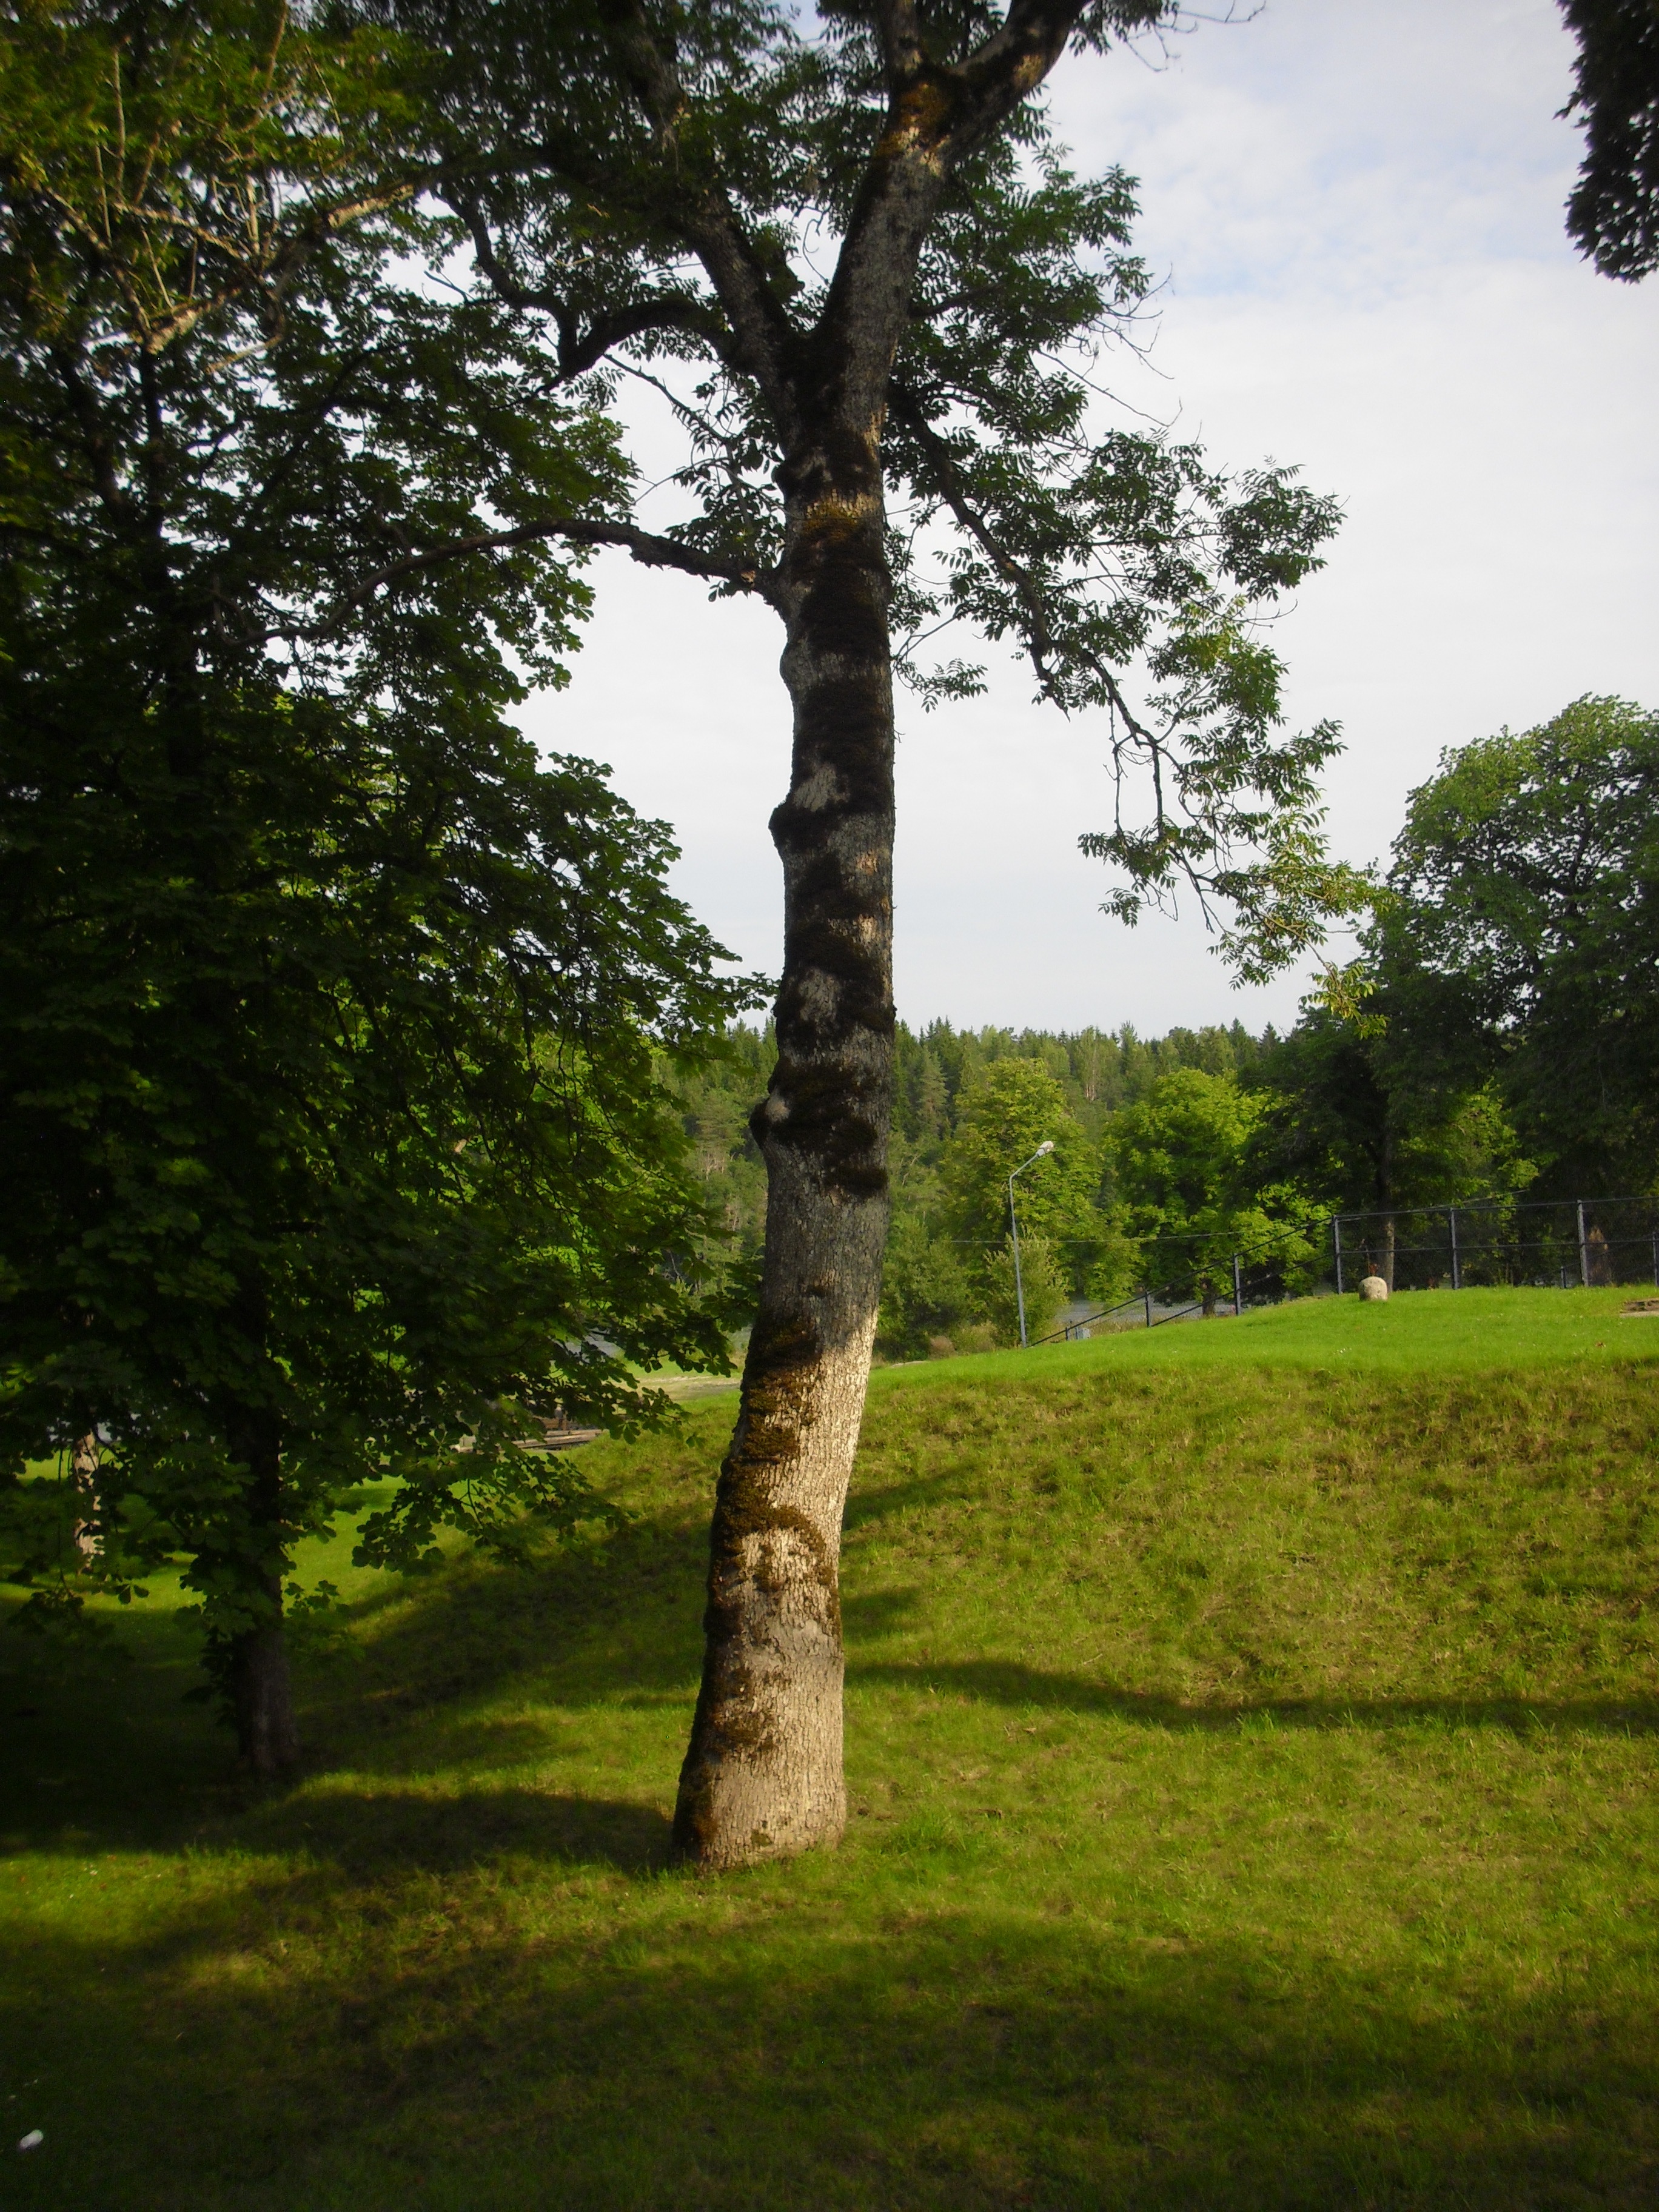
tree, nature, grass, plant, leaf, flower, trunk, summer, spring, green, park, botany, garden, blue sky, colors, sweden, grove, woodland, flowering plant, forest land, woody plant, land plant, arecales, haggard, gray green